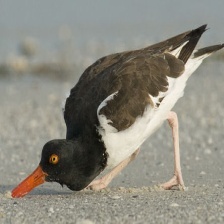
Species: OYSTER CATCHER
Scientific name: HAEMATOPUS
ImageNet parent category: oystercatcher